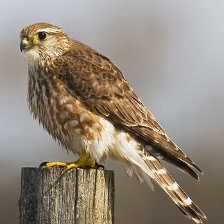
Species: MERLIN
Scientific name: FALCO COLUMBARIUS